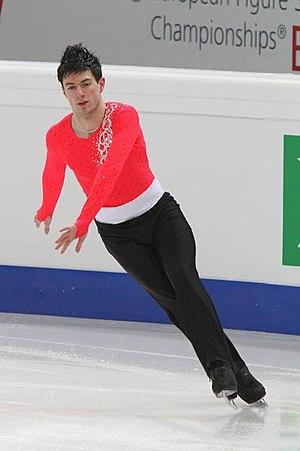
David Richardson, est un patineur artistique britannique. Il a été champion de Grande-Bretagne 2011.